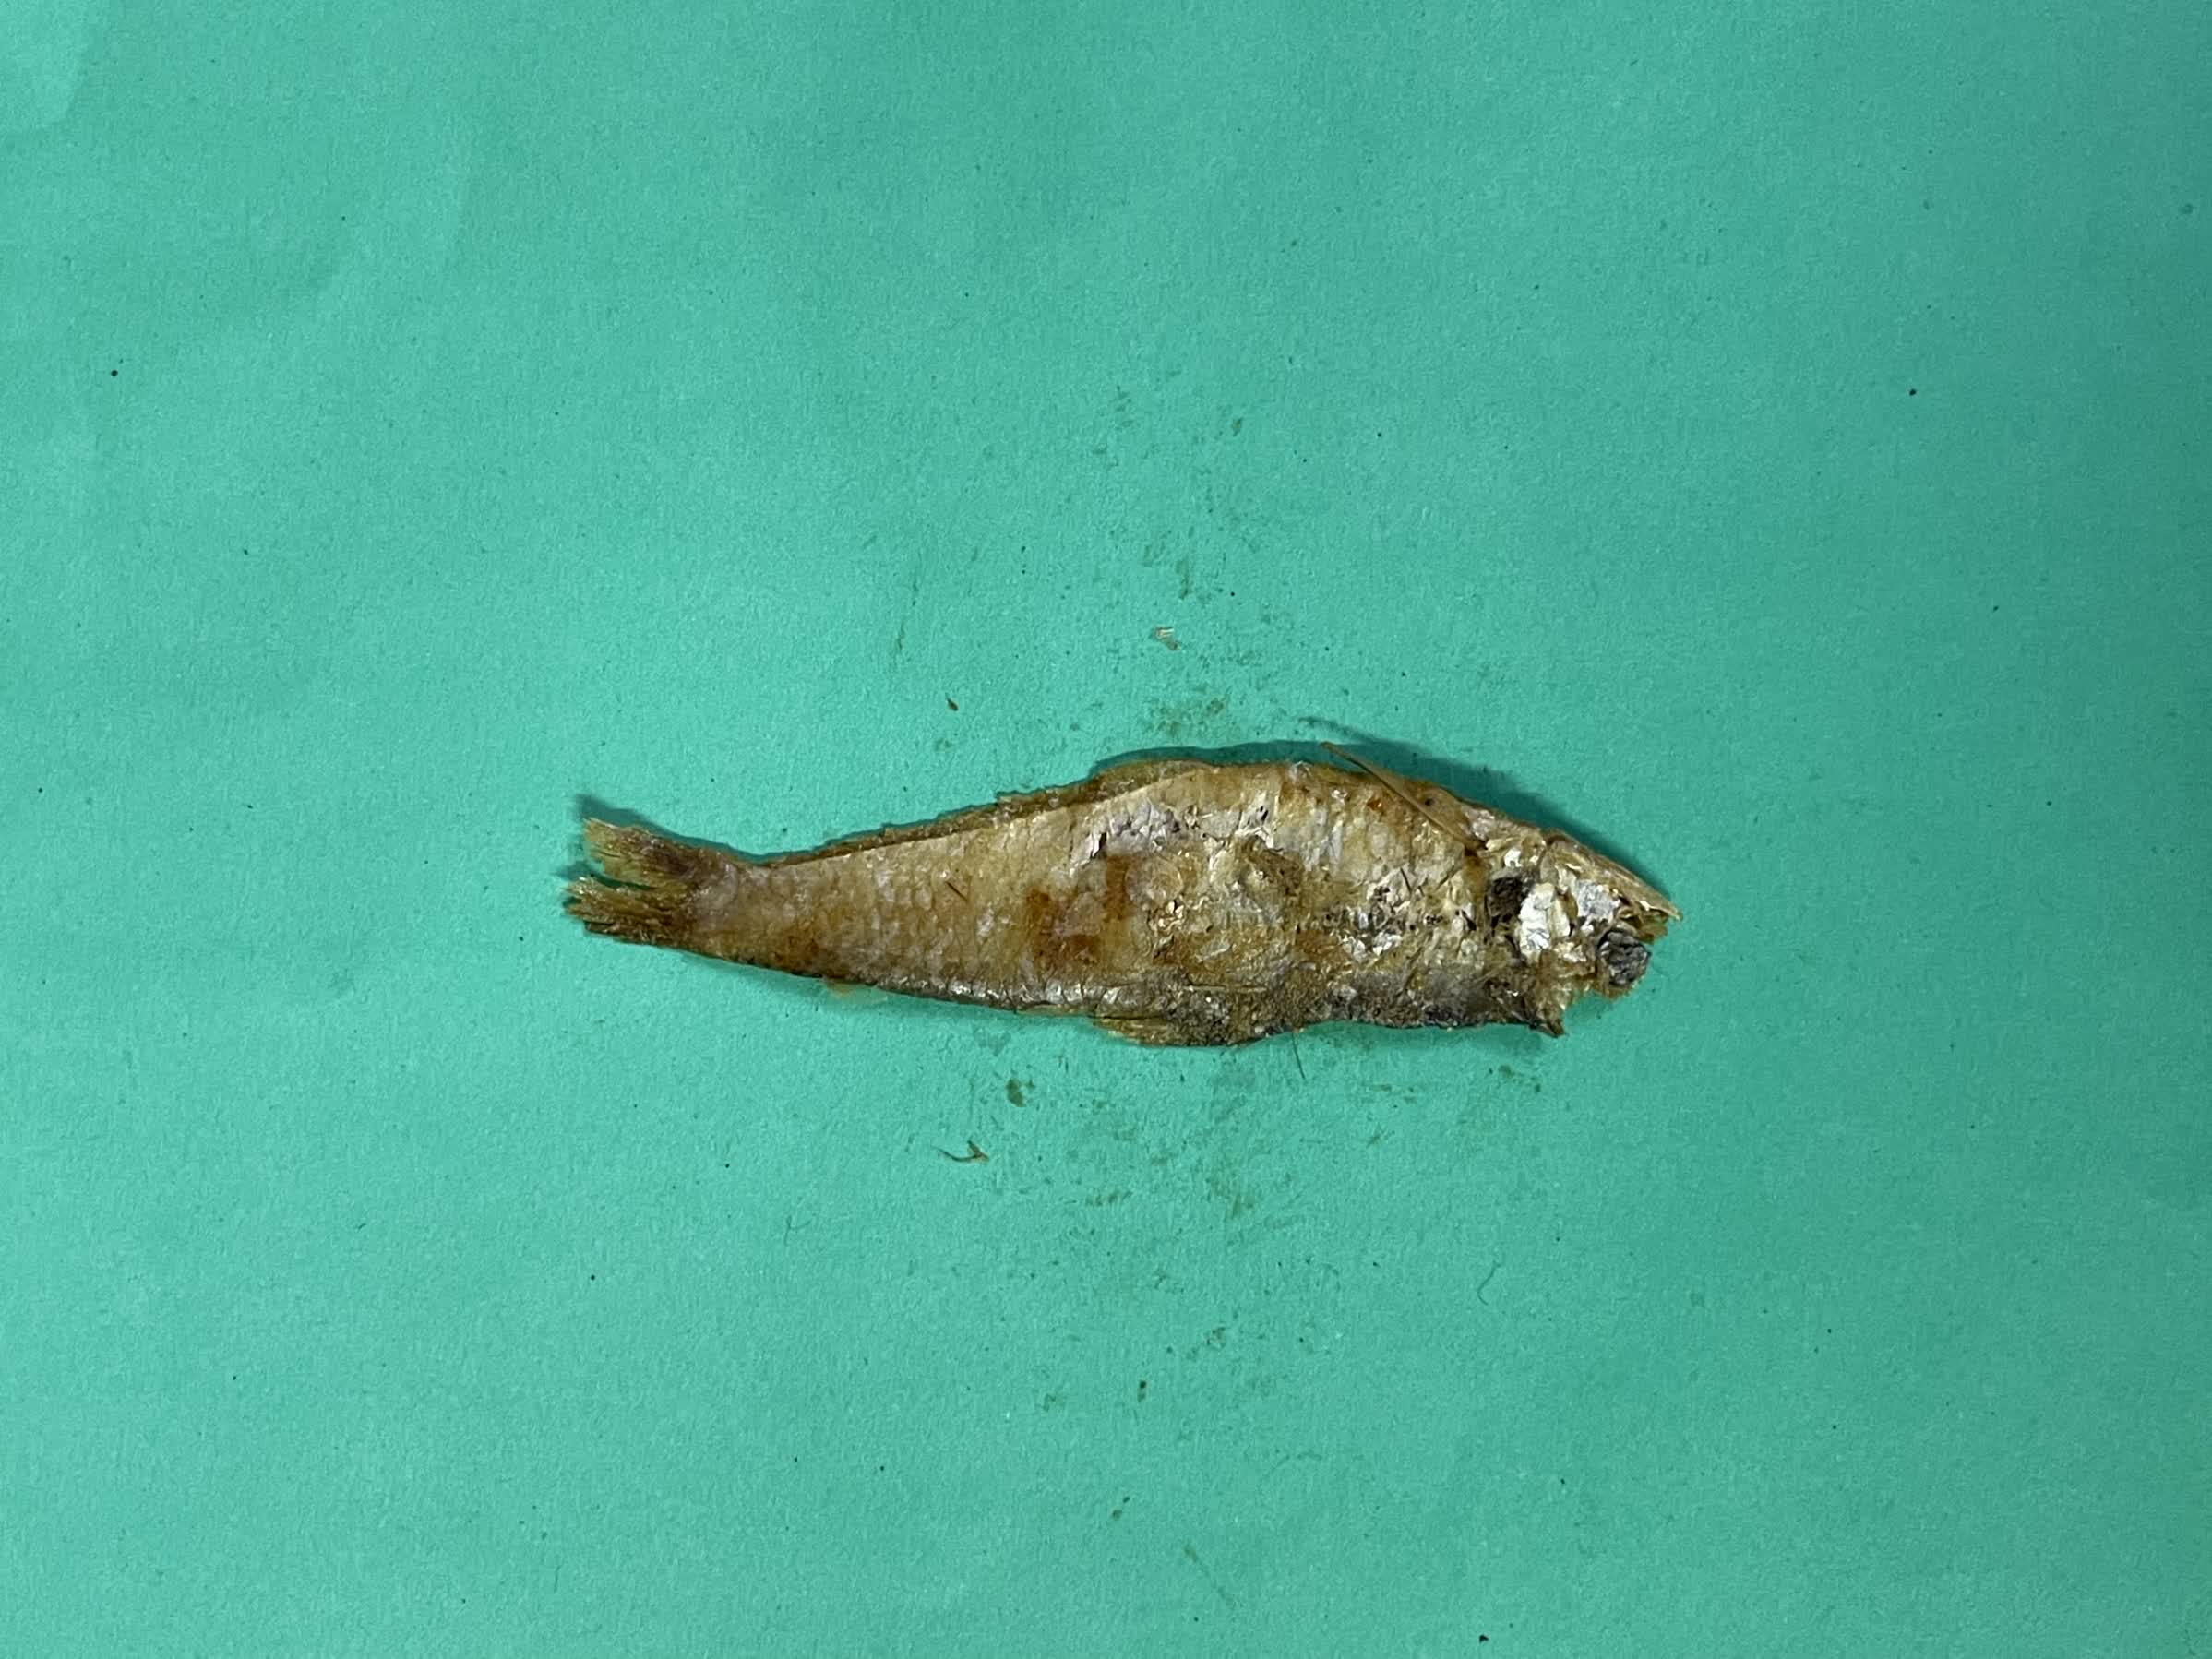
Species: Bashpata